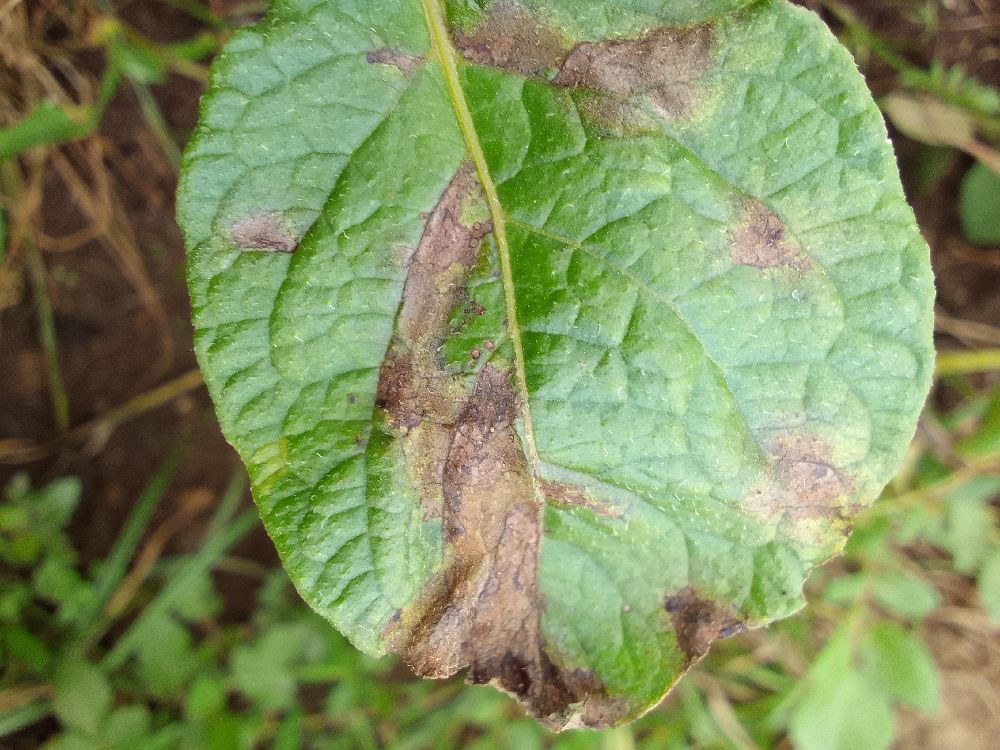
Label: Late blight